The Lowry

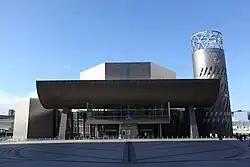
The Lowry's main entrance

Lowry is a theatre and gallery complex at Salford Quays, Salford, Greater Manchester, England. It is named after the early 20th-century painter L. S. Lowry, known for his paintings of industrial scenes in North West England. The complex opened on 28 April 2000 and was officially opened on 12 October 2000 by Queen Elizabeth II.